Pittsburgh Penguins

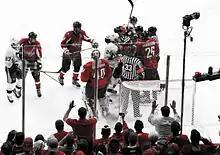
An altercation between the Penguins and the Washington Capitals during the 2009 playoffs.

These are the top-ten goaltenders in franchise history by wins. Figures are updated after each completed NHL regular season.